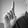
ASL letter: L